Christianity in China

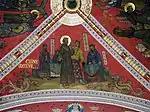
Painting of Chinese Martyrs of 1307, Chapel of the Martyrs of Nepi in Katowice Panewniki

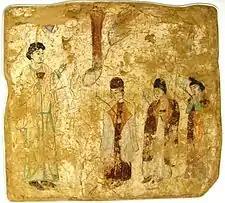
"Procession on Palm Sunday", in a 7th- or 8th-century wall painting from a Church of the East church in Tang China

Christianity was a major influence in the Mongol Empire, as several Mongol tribes were primarily Church of the East Christian, and many of the wives of Genghis Khan's descendants were Christian. Contacts with Western Christendom also began in this time period, via envoys from the papacy to the capital of the Yuan dynasty in Khanbaliq (present-day Beijing).